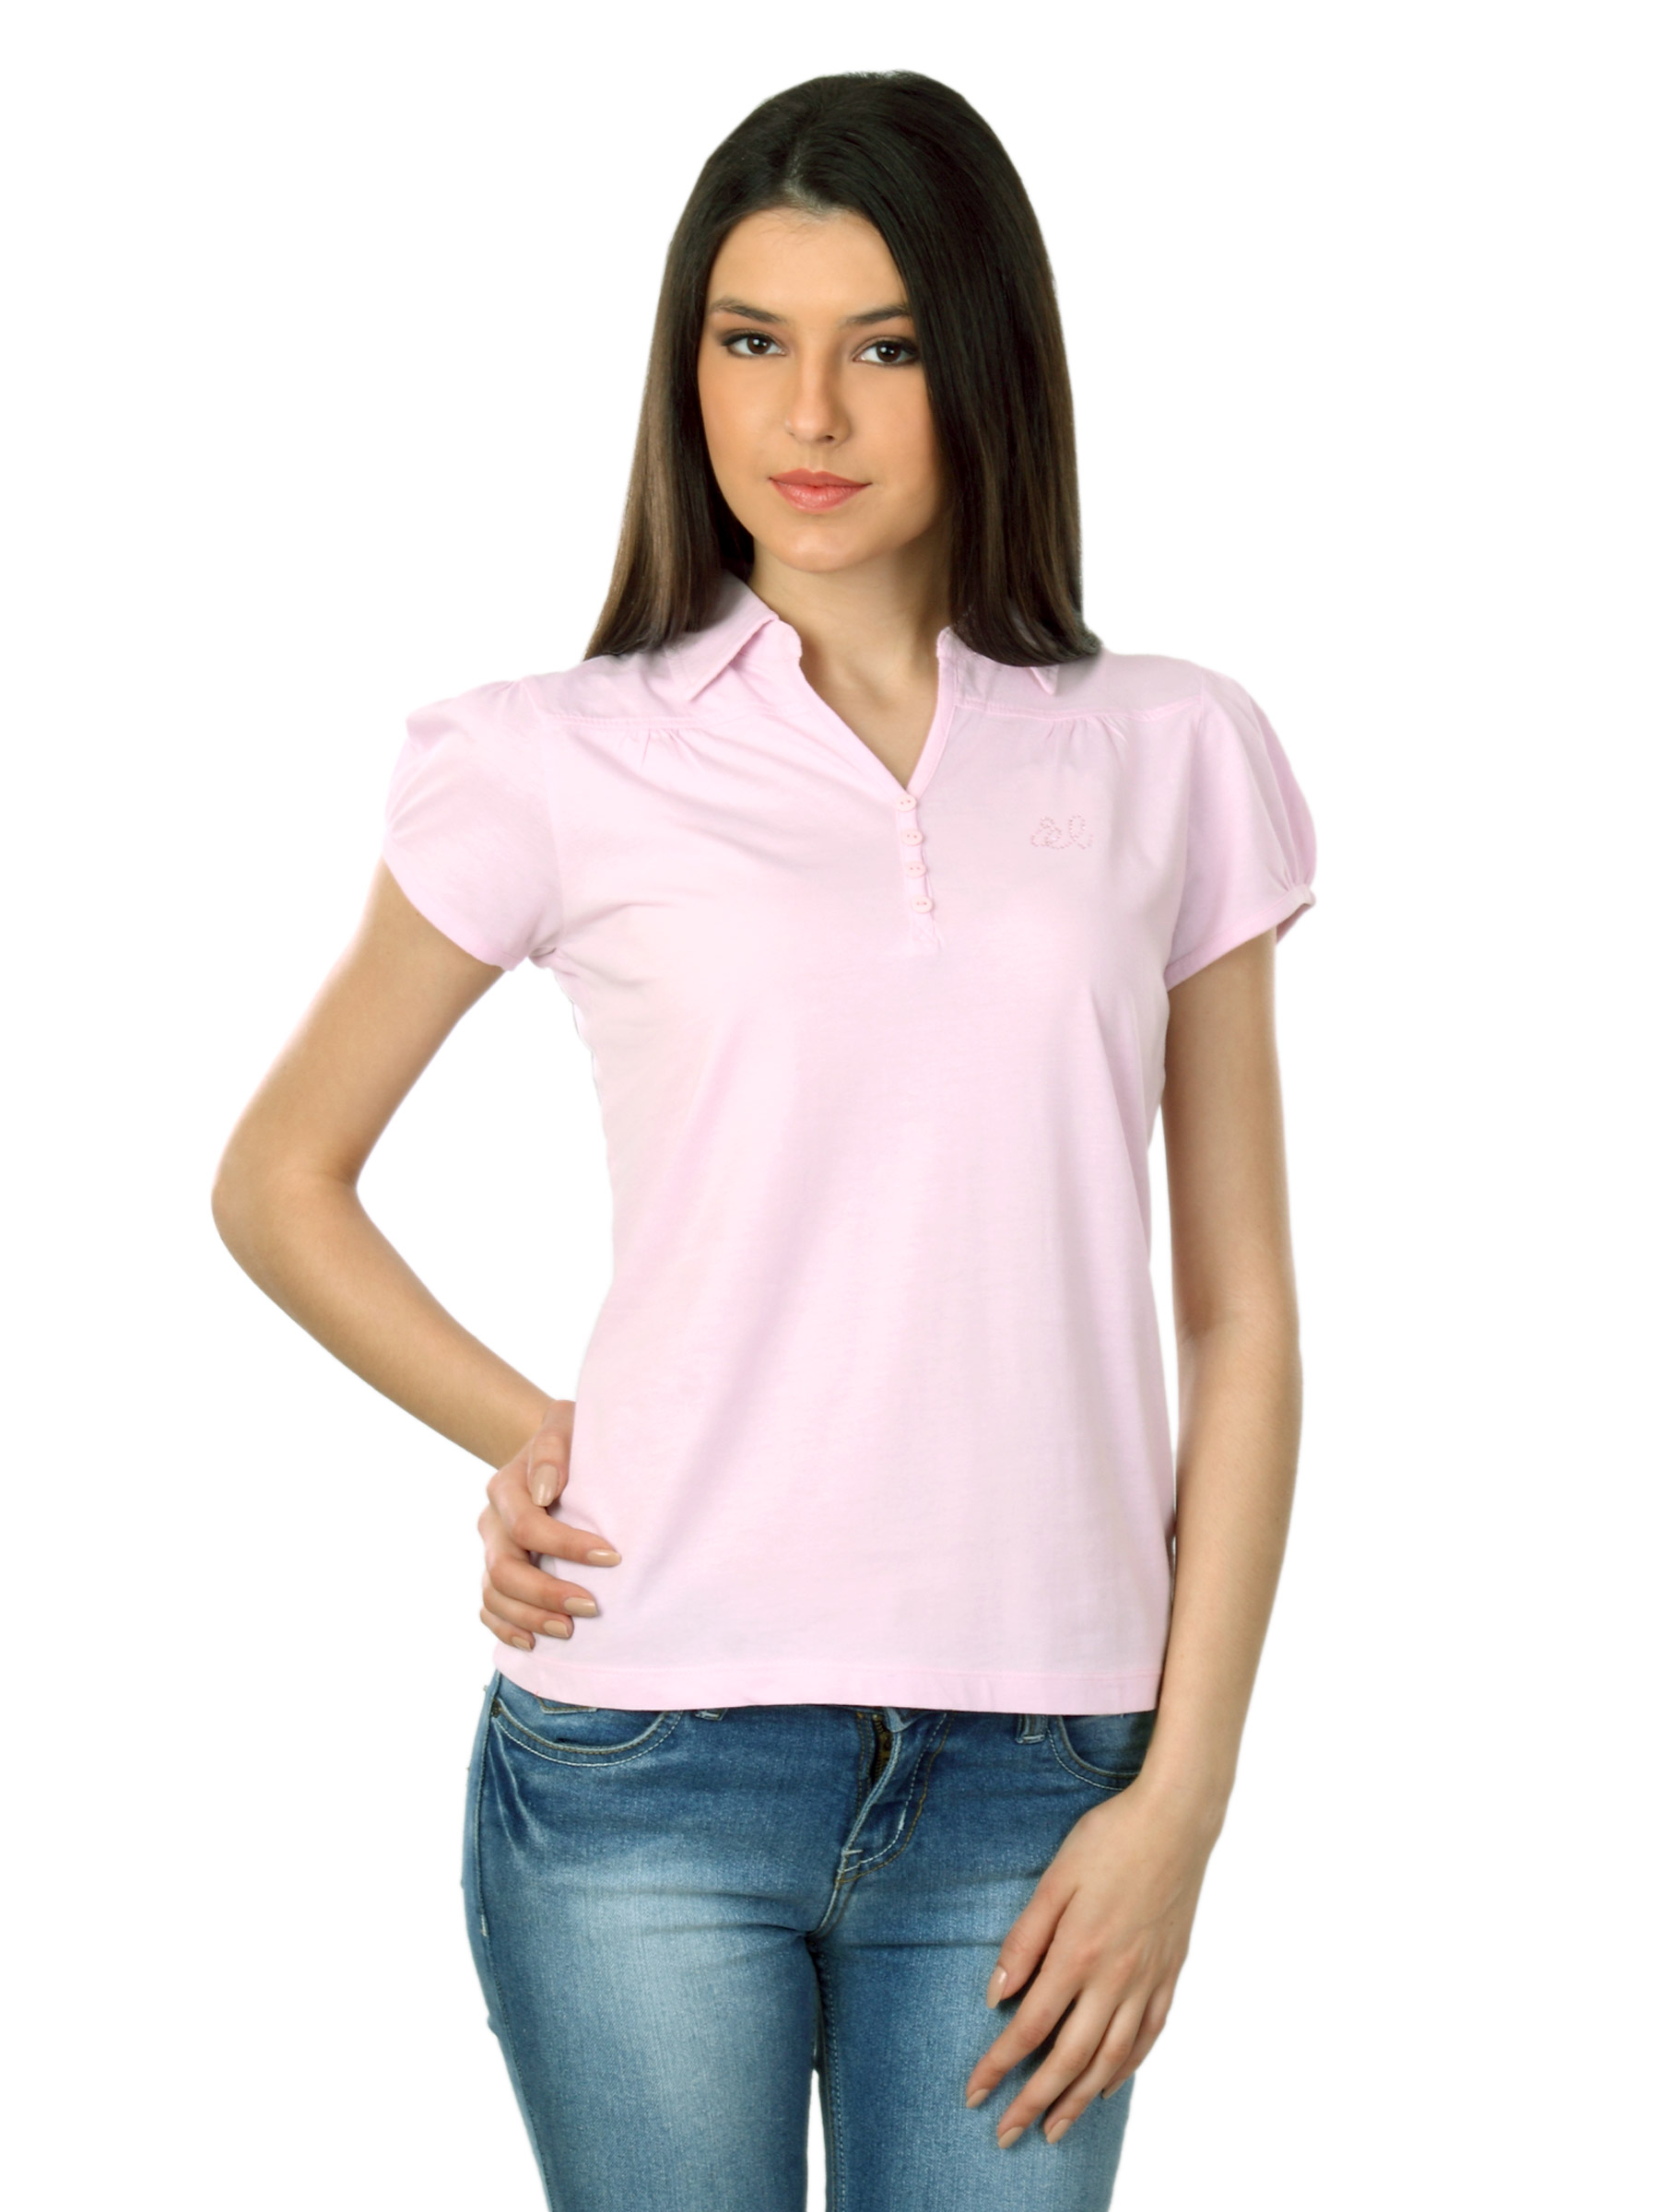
Wrangler Women Stud Pink Top
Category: Apparel / Topwear / Tops
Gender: Women
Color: Pink
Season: Summer 2012
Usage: Casual